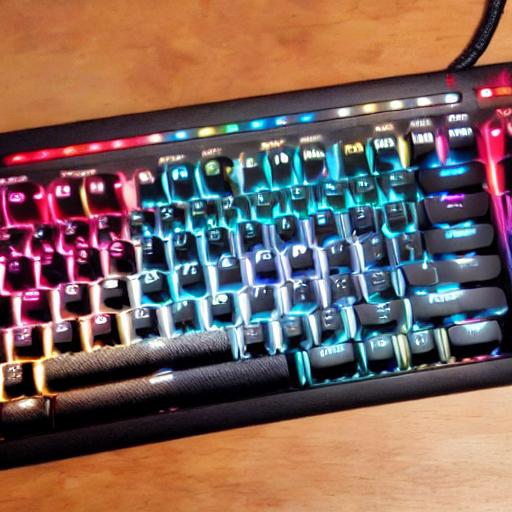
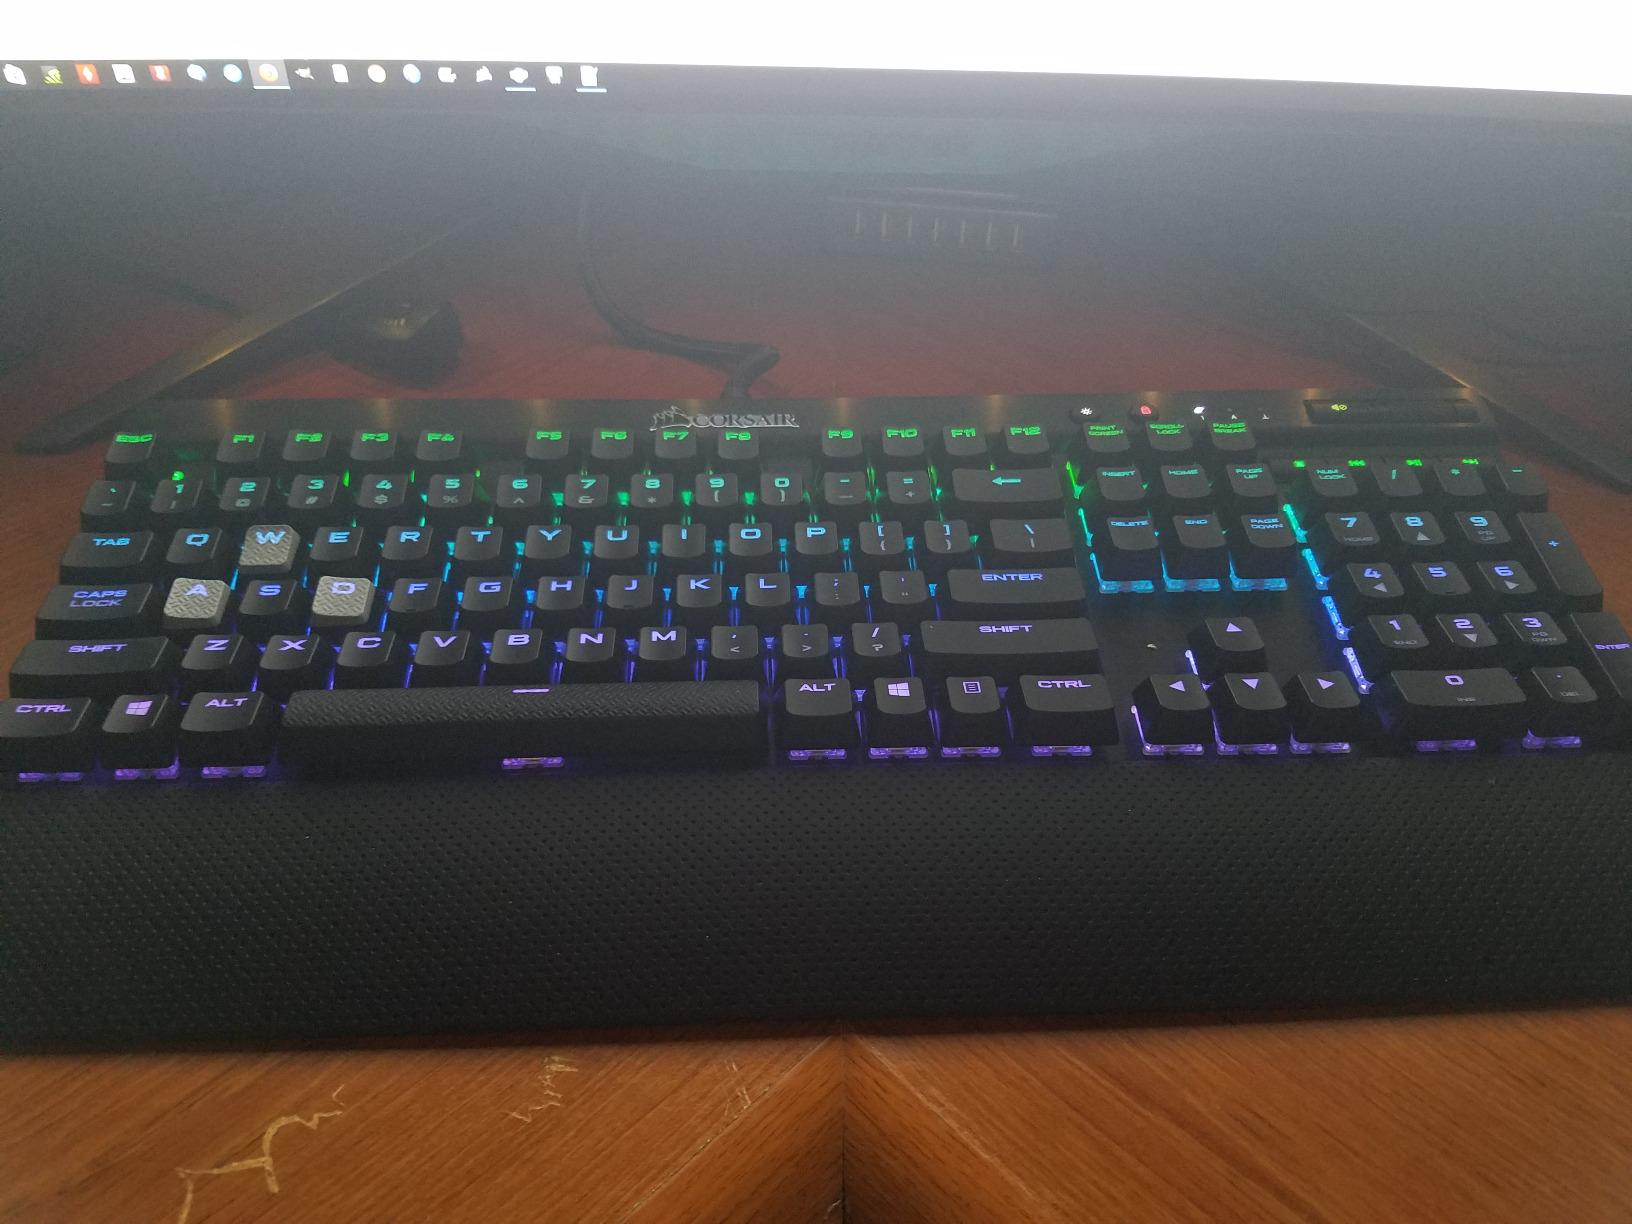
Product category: keyboard
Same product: no